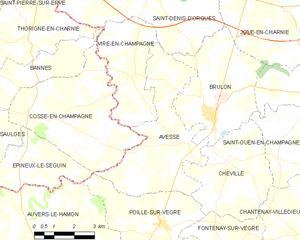
Carte des communes françaises